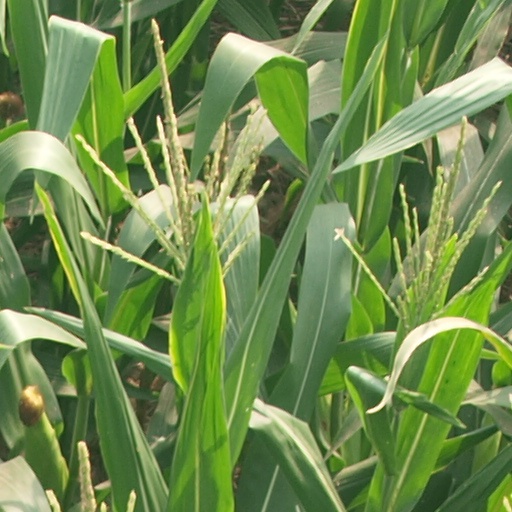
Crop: maize; corn